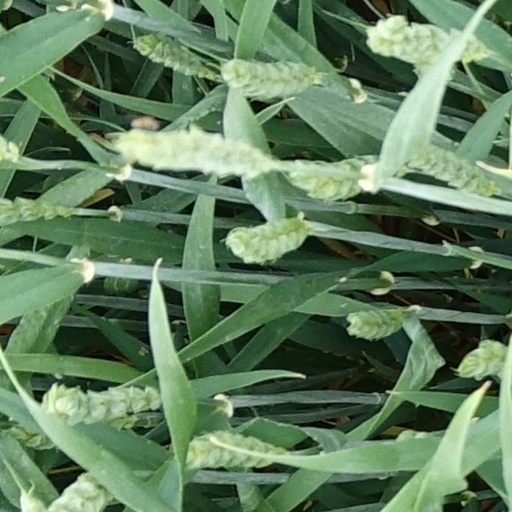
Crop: wheat